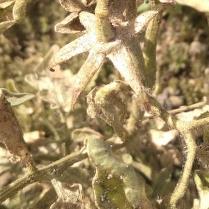
Crop: Tomato
Condition: mite-d